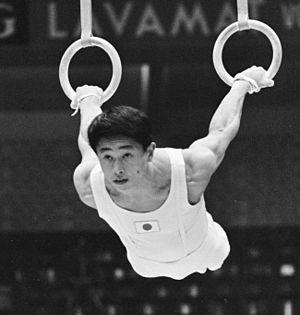
Takashi Mitsukuri, né le 19 février 1939 dans la préfecture de Toyama, est un gymnaste artistique japonais. Il est marié à la gymnaste Taniko Nakamura.